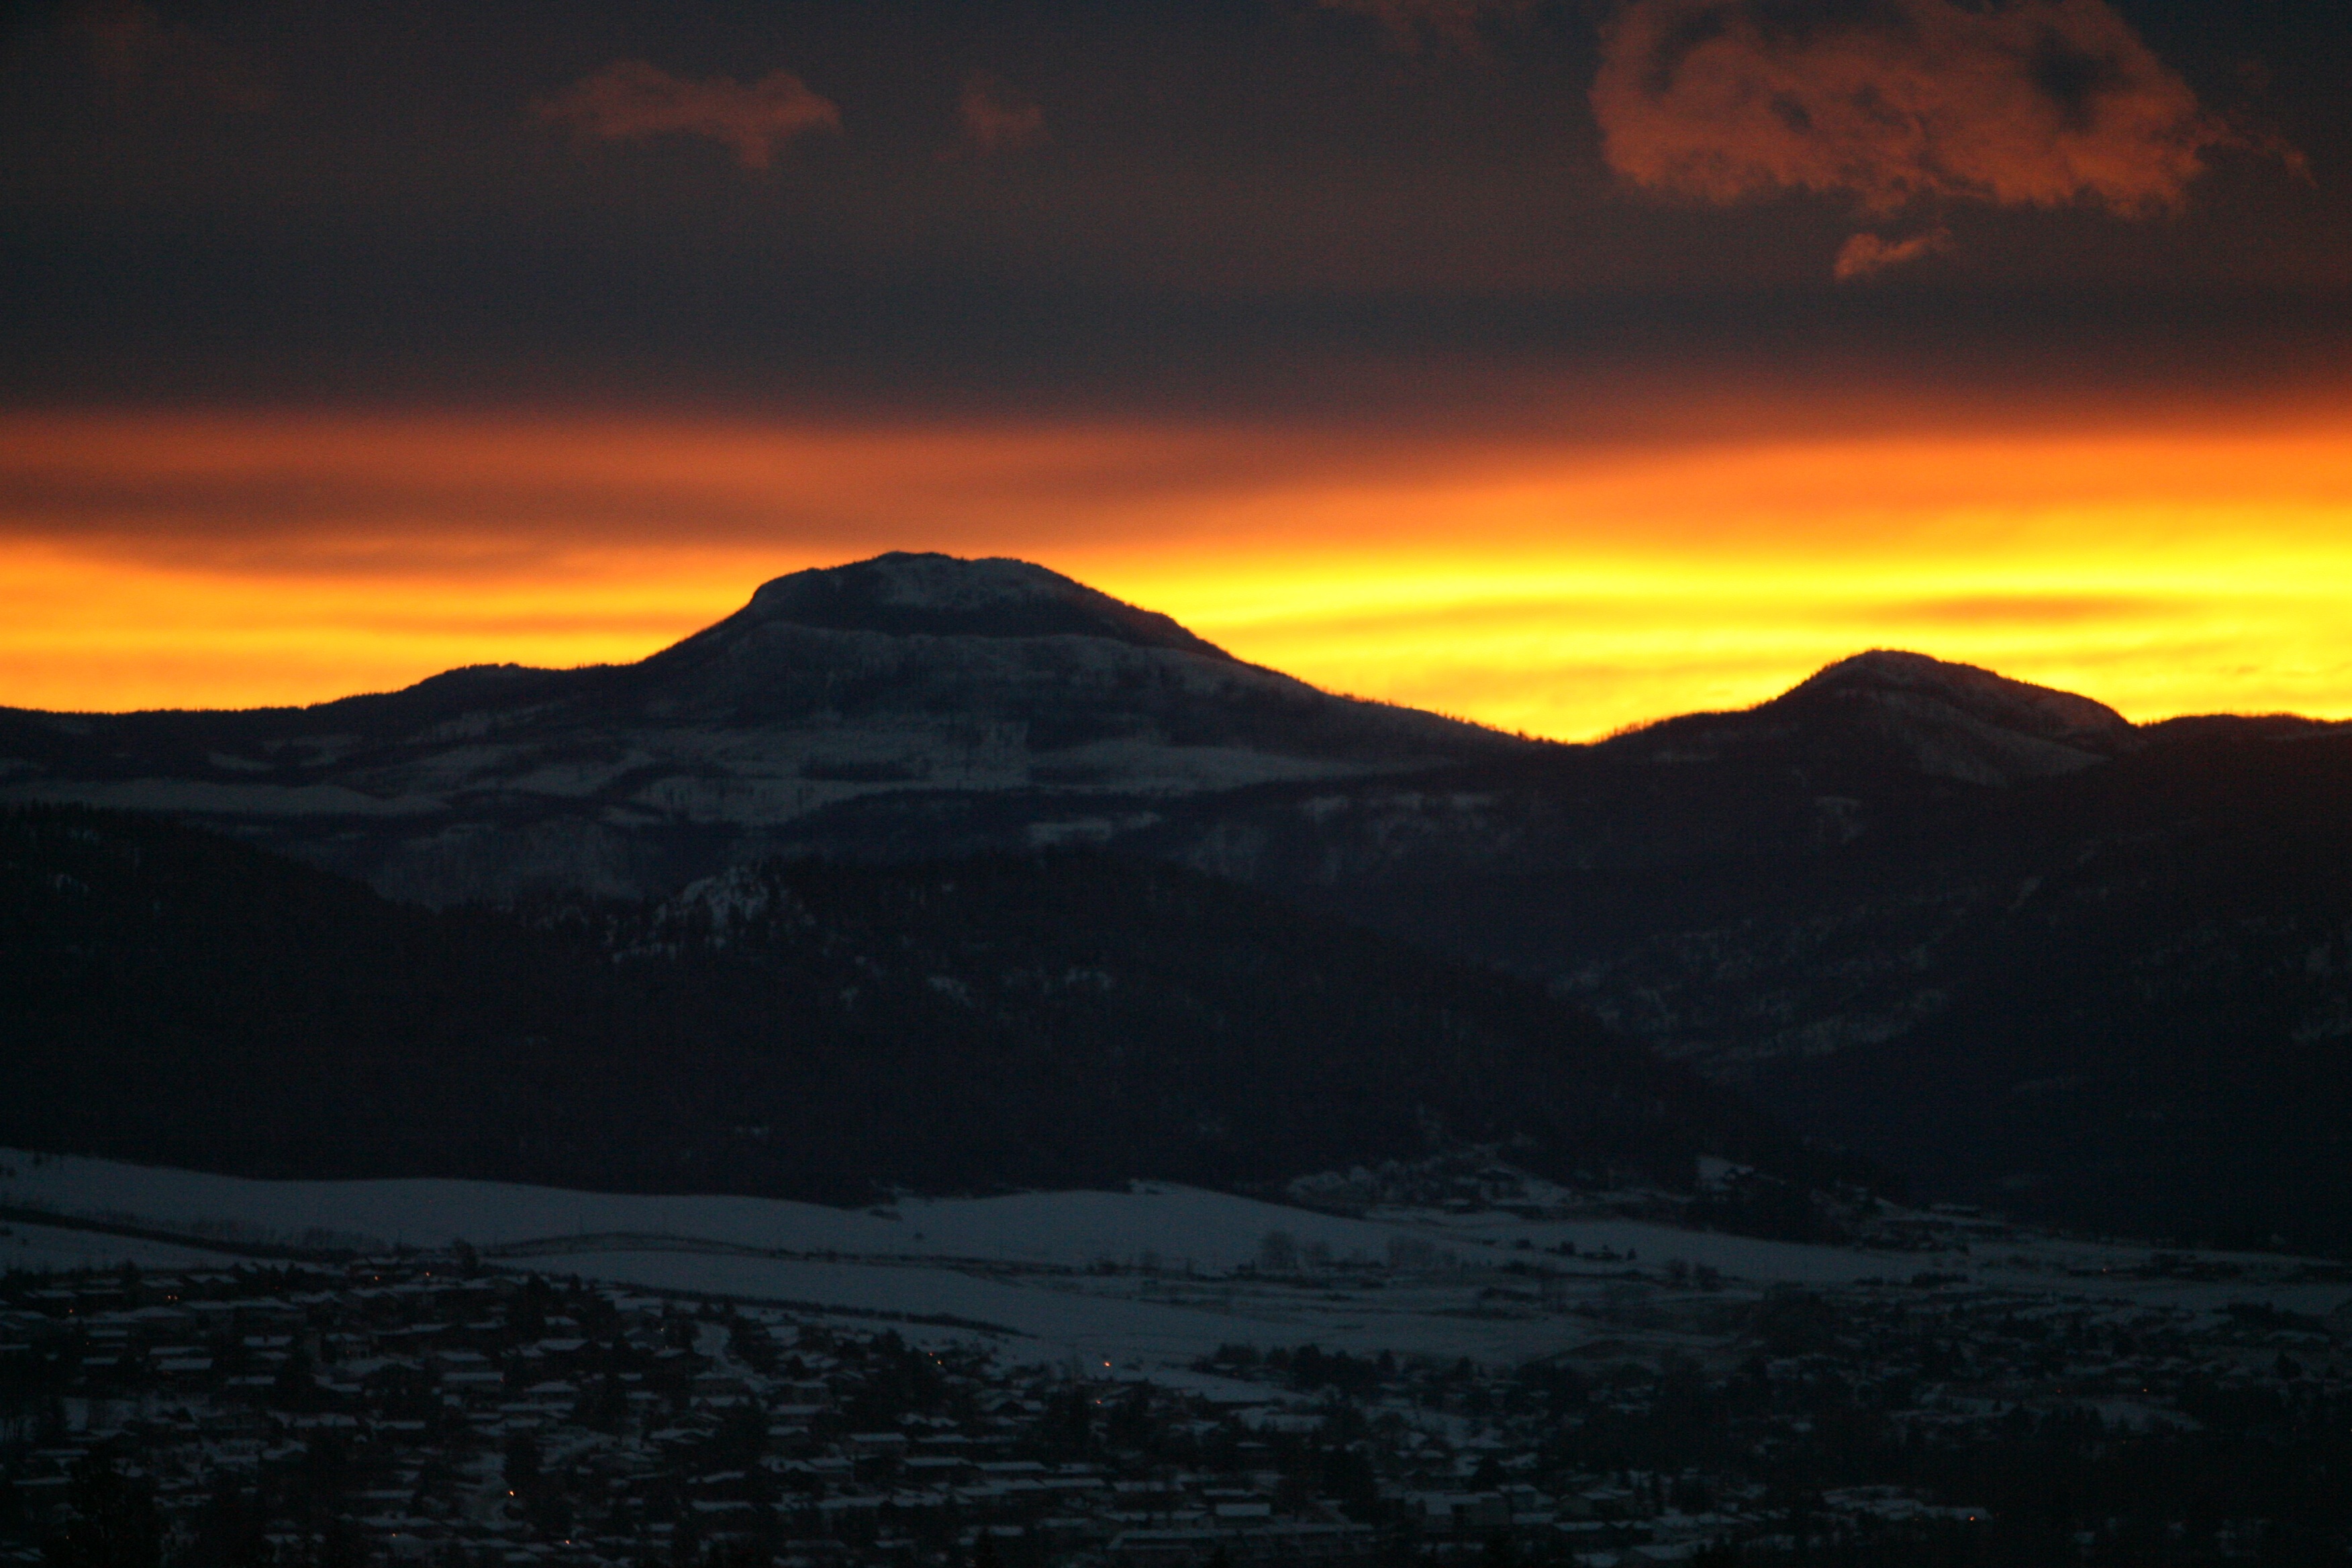
landscape, horizon, silhouette, mountain, cloud, sunrise, sunset, morning, hill, dawn, dusk, evening, outdoors, mountains, canada, plateau, loch, afterglow, canadian rockies, canadian sunset, mountainous landforms, geological phenomenon